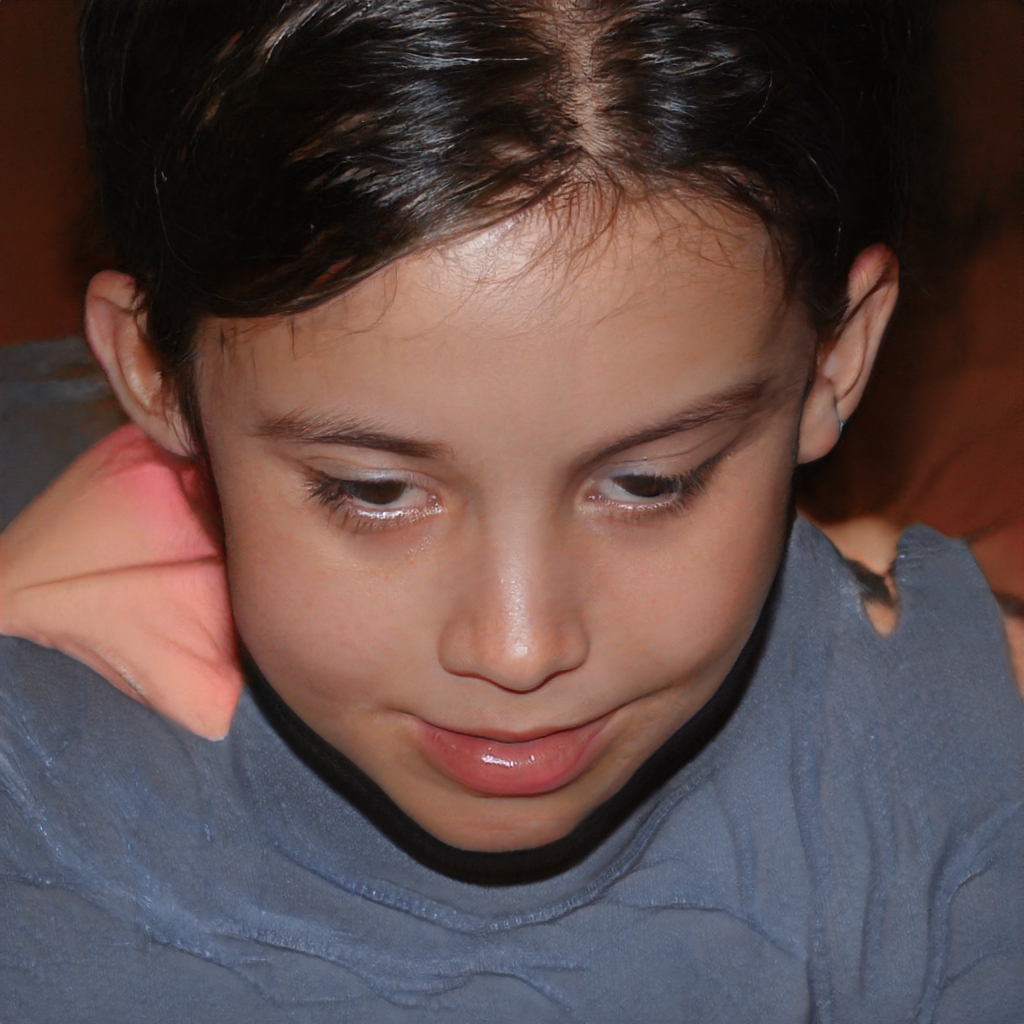
Gender: Male